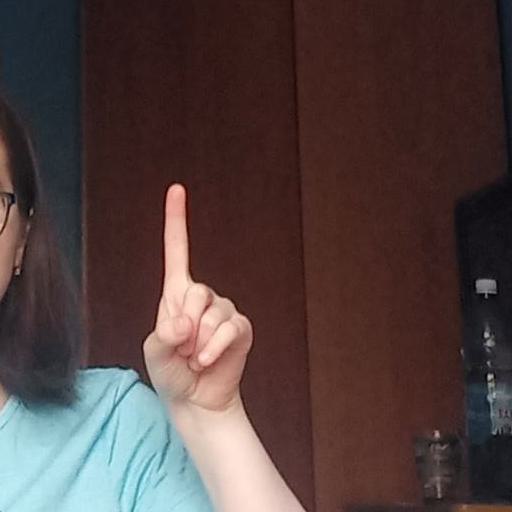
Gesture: one